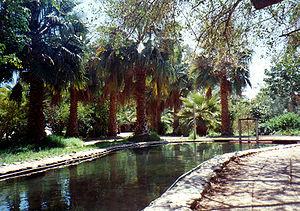
Le chemin de Jésus, appelé aussi Jesus Trail, est une randonnée pédestre et un pèlerinage de 65 km qui traverse la Galilée en Israël en suivant la route que Jésus aurait, selon les Évangiles, parcourue au début de sa vie publique. Le chemin relie plusieurs points importants de sa vie. La partie principale du chemin commence à Nazareth et passe par Sepphoris, Cana, les cornes de Hattin, les falaises du mont Arbel, la mer de Galilée, Capharnaüm, Tabgha et le Mont des Béatitudes.